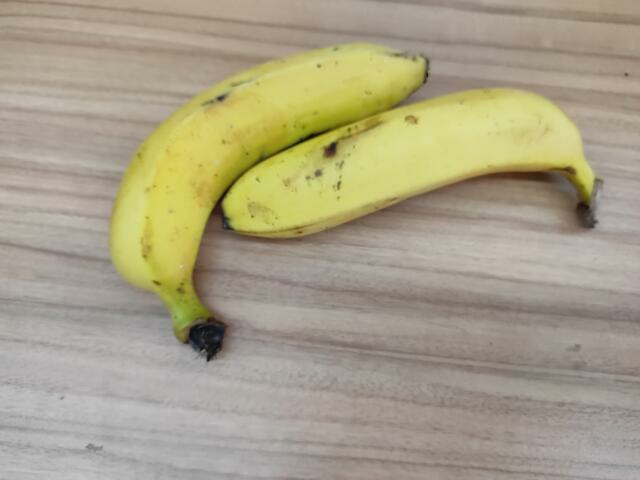
Label: Ripe_Banana